Monoski

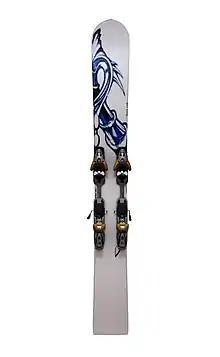
A (standup) monoski

A monoski is a single wide ski used for skiing on snow. The same boots, bindings, and poles are used as in alpine skiing. Unlike in snowboarding, both feet face forward, rather than sideways to the direction of travel. Similar equipment includes the skwal and the teleboard, with feet in tandem formation (one ahead of the other).